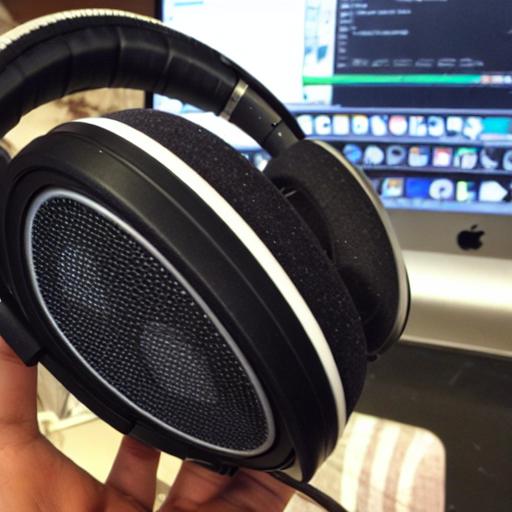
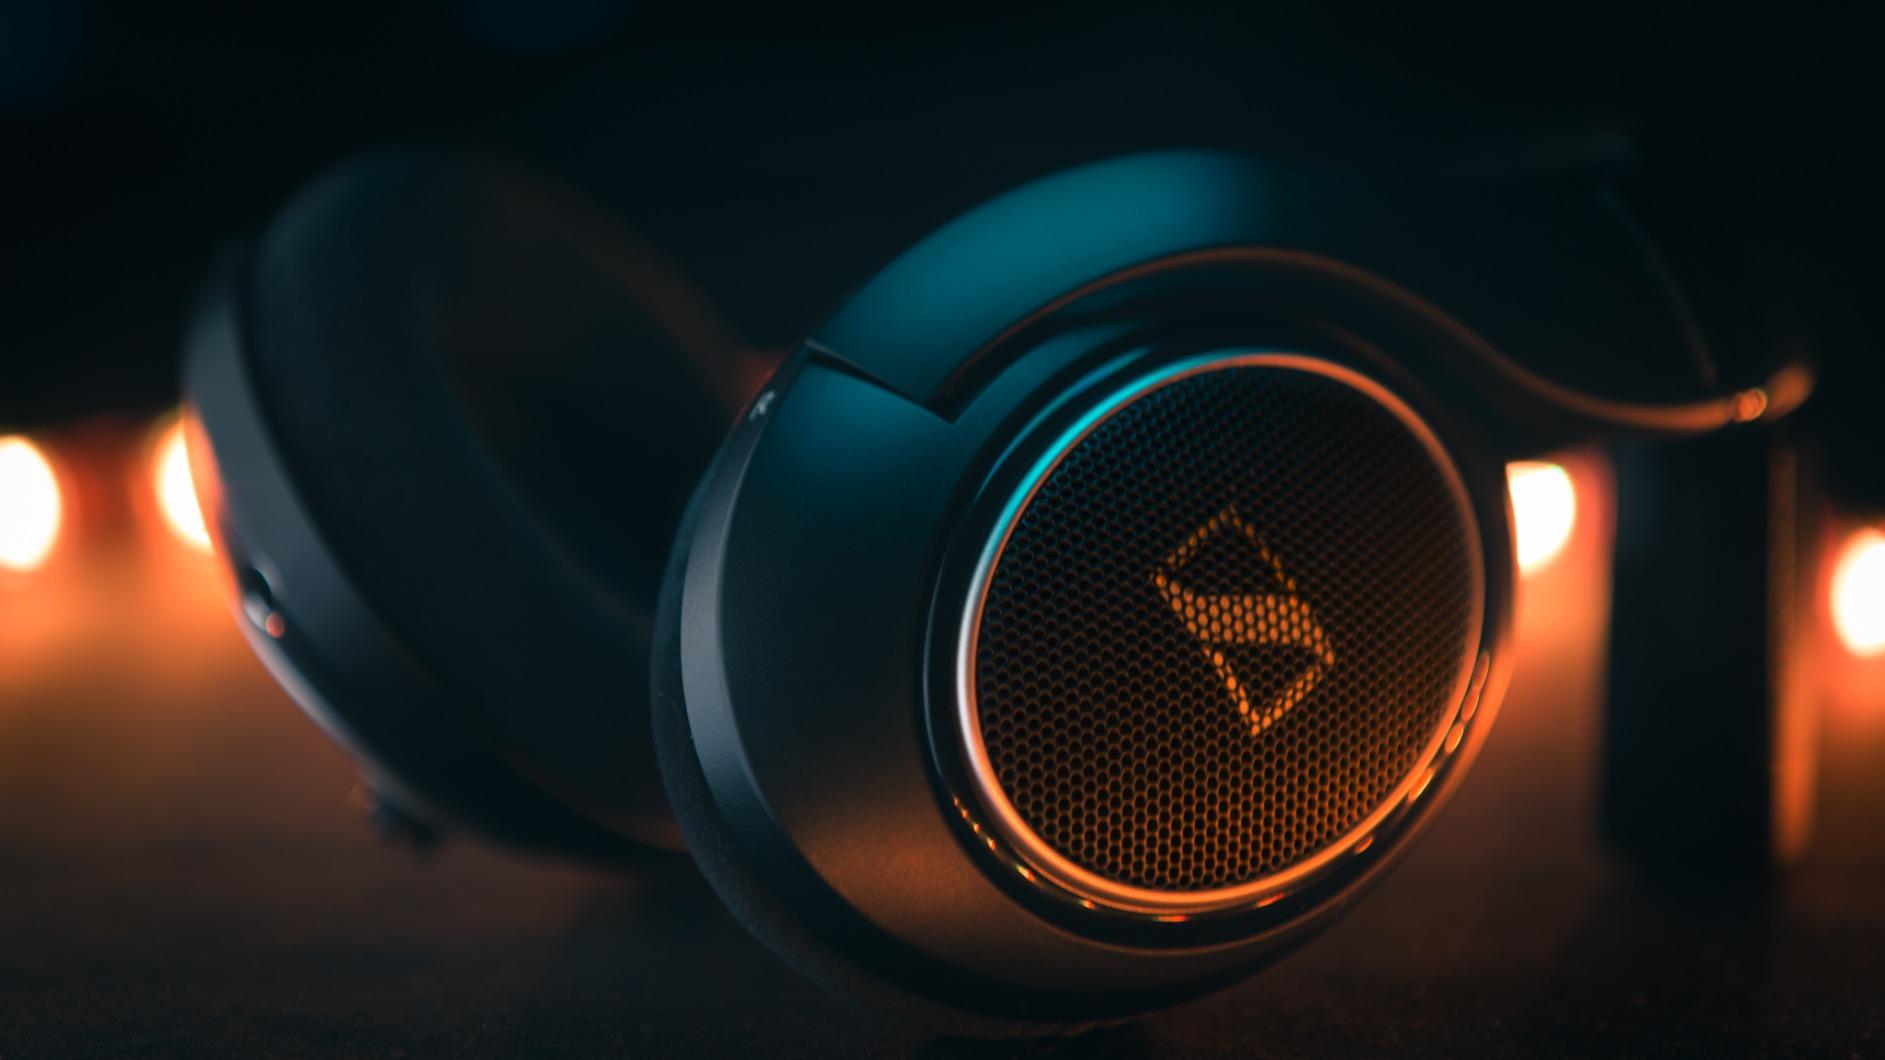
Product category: headphones
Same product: no